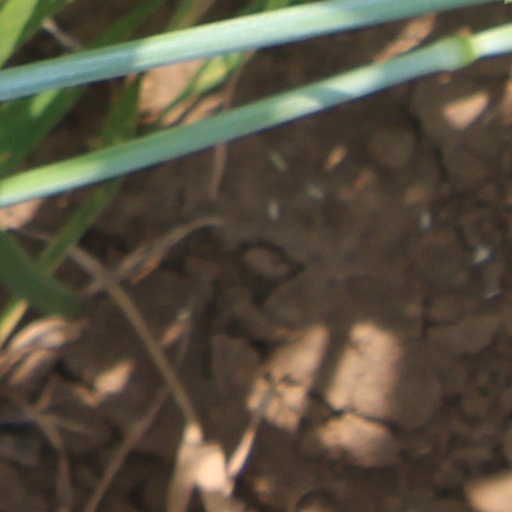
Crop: wheat